Asheville, North Carolina

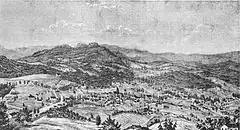

On the eve of the Civil War, James W. Patton, son of an Irish immigrant, was the largest enslaver in the county, and had built a luxurious mansion, known as The Henrietta, in Asheville. Buncombe County had the largest number of prominent enslavers in Western North Carolina, many in the professional class based in Asheville, numbering a total of 293 countywide in 1863.